Celtic F.C. and World War I

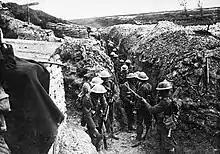
1st Lancashire Fusiliers, in communication trench near Beaumont Hamel, Somme, 1916. Photo by Ernest Brooks.

Over 50 contracted and former Celtic F.C. players fought in World War I, seven of whom died. Of those that fought, William Angus was awarded the Victoria Cross for bravery in battle.